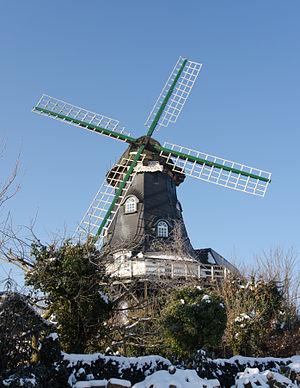
Garlstorf est une municipalité allemande du land de Basse-Saxe, située dans l'arrondissement de Harburg. En 2014, elle comptait 1 103 habitants.